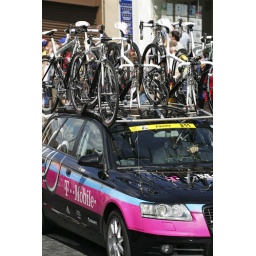
One of the competition cars loaded with spare bikes in the Tour De France - UK 8th July 2007